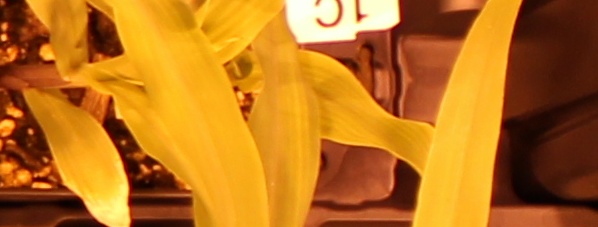
Label: Corn